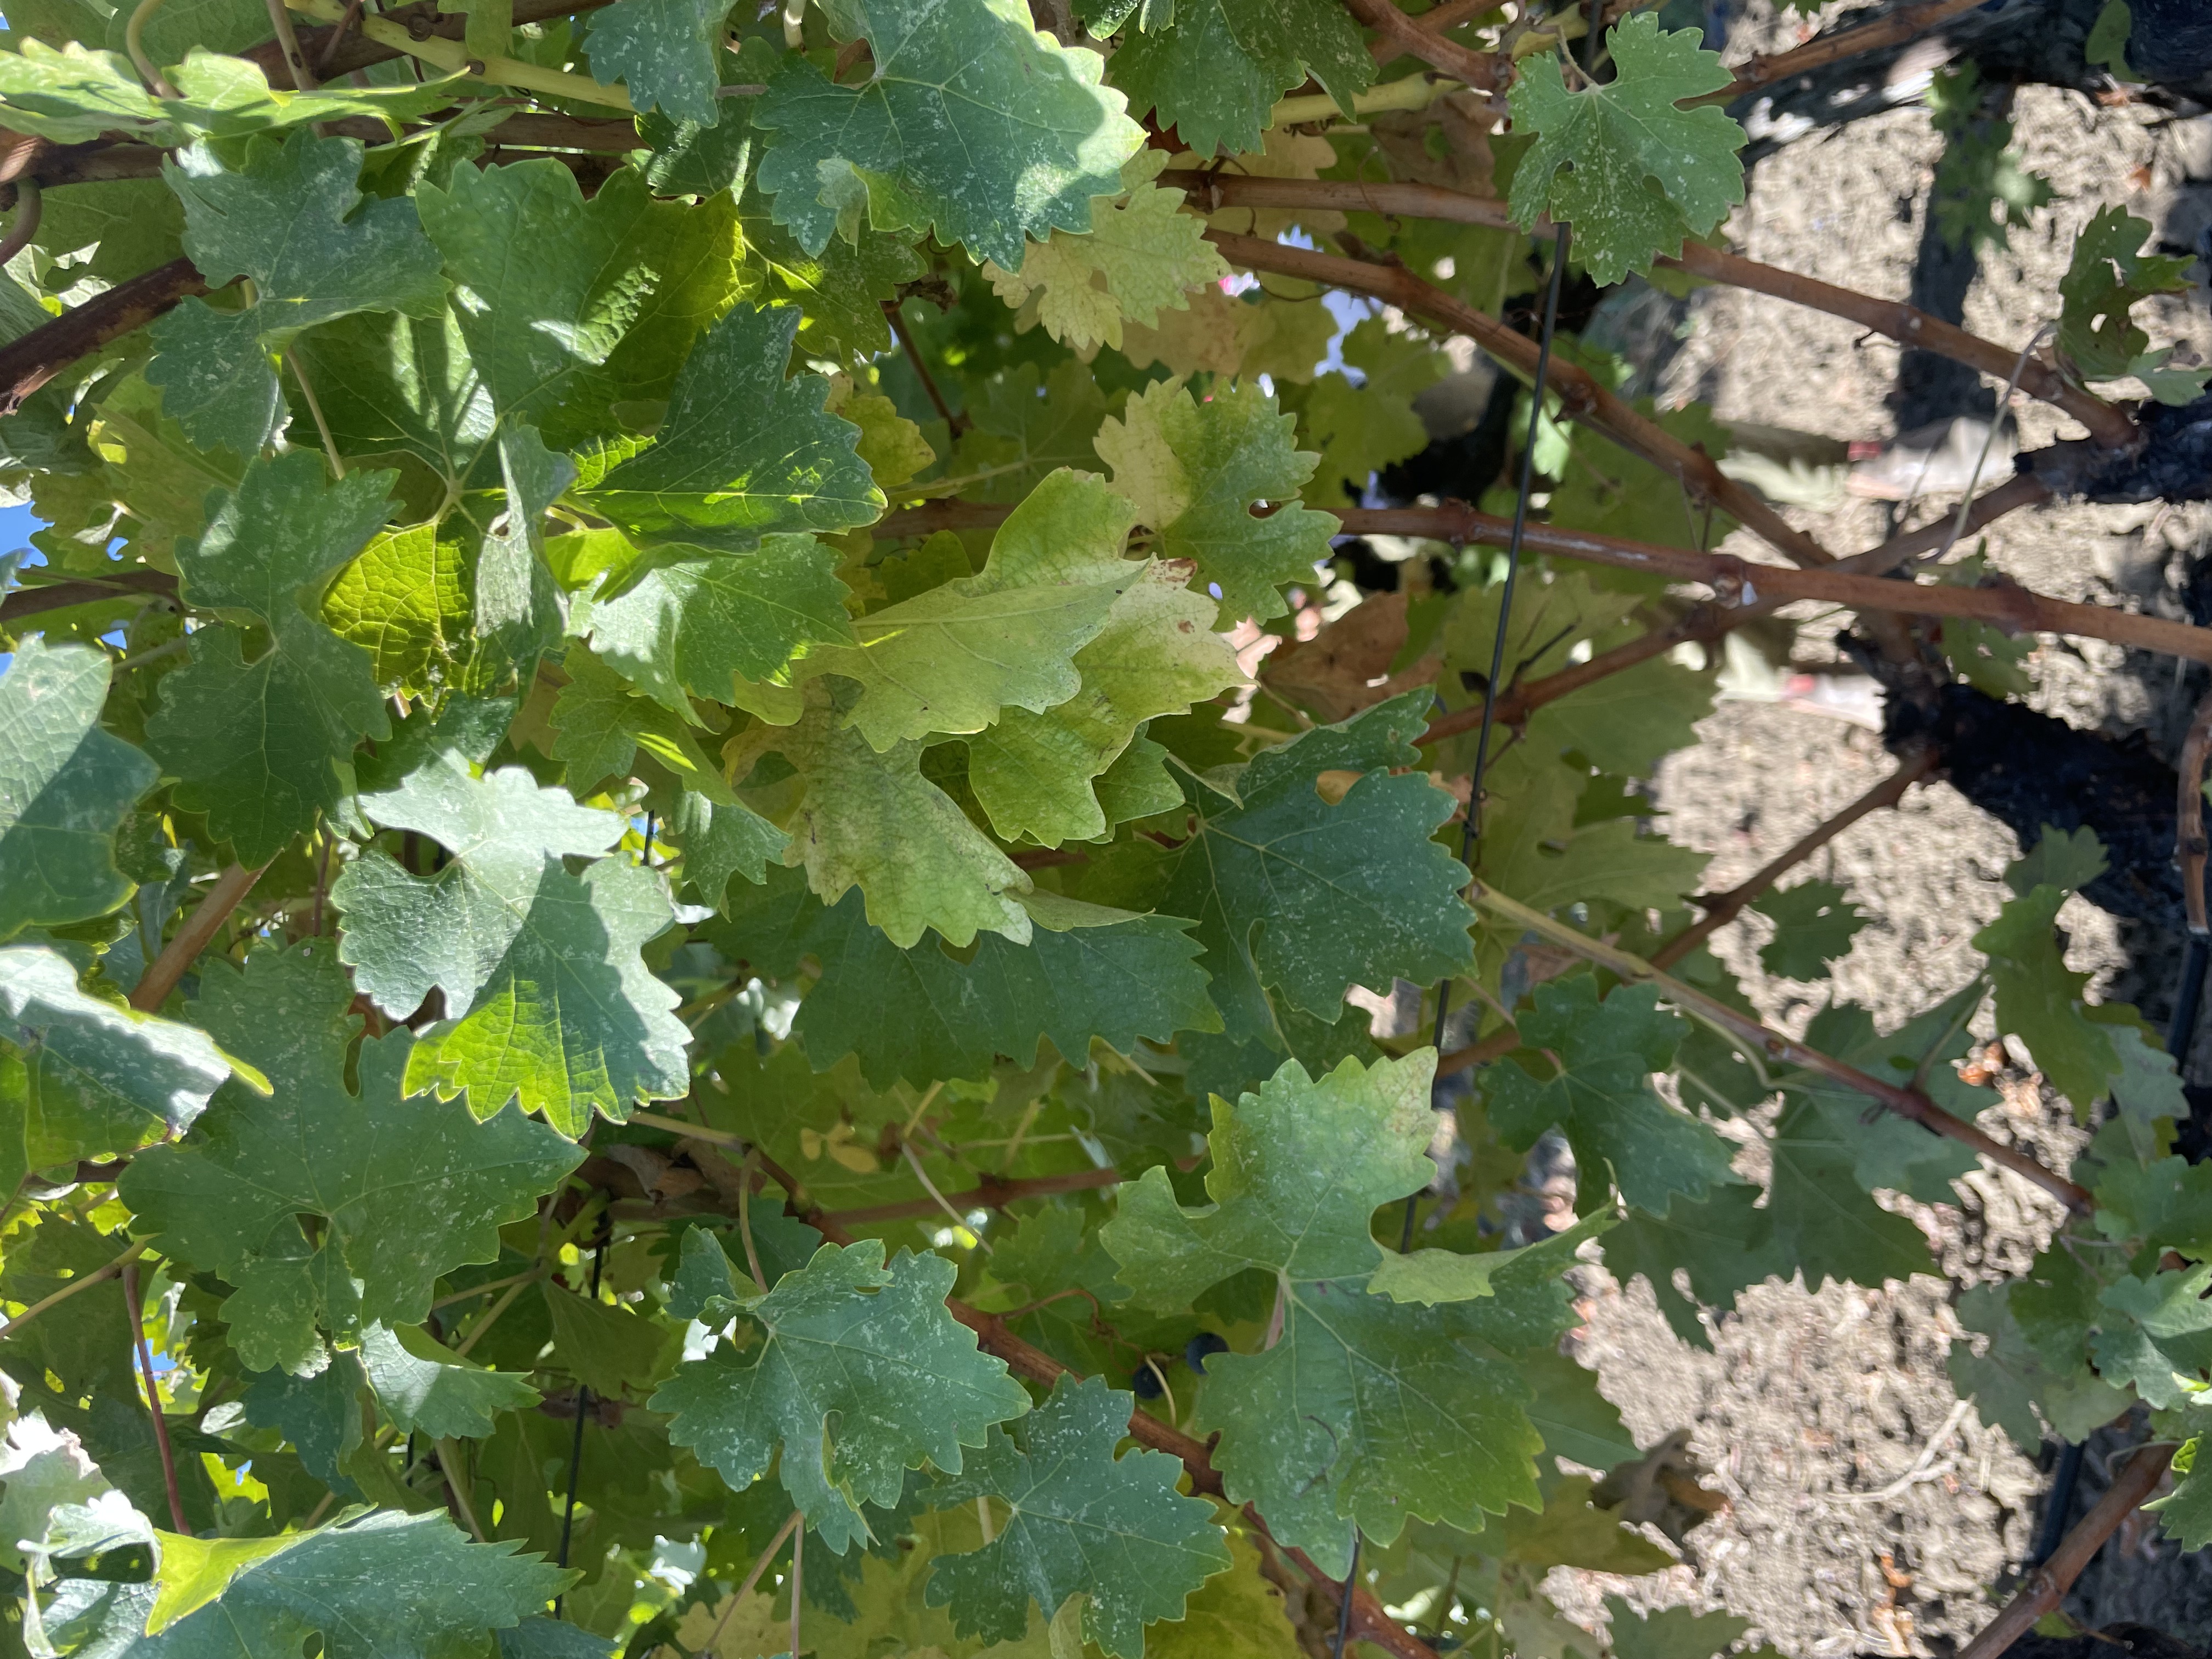
Label: No Virus